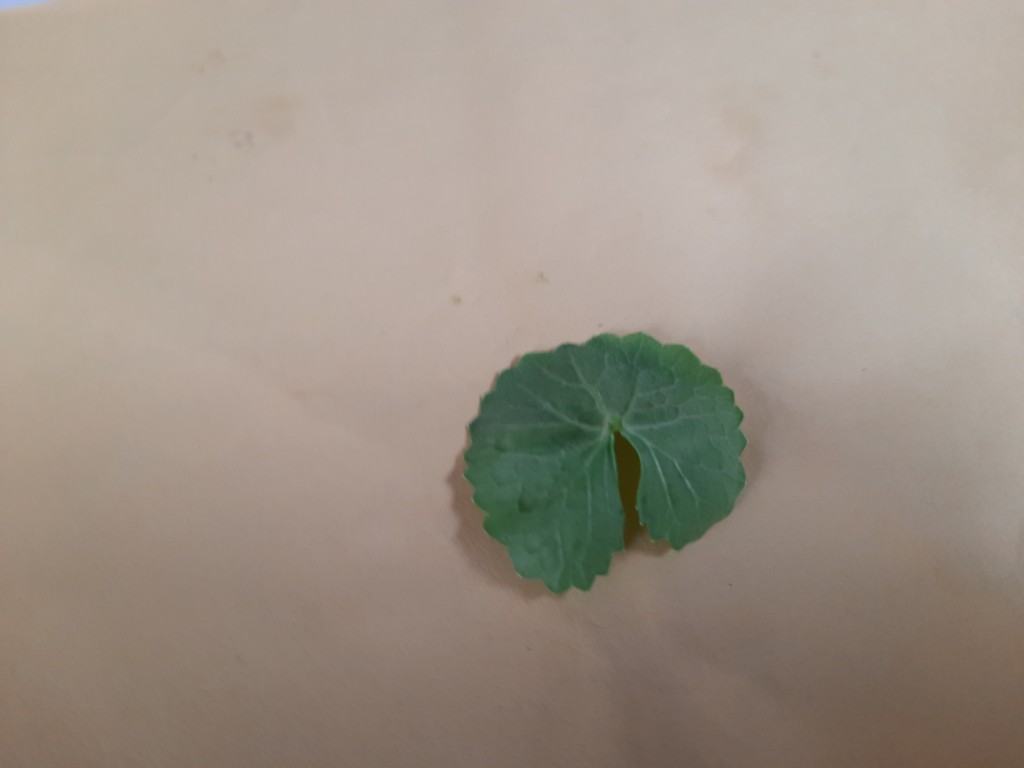
Label: Healthy